Who Wants to Be a Millionaire?

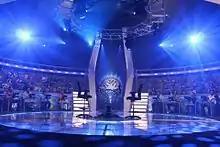
TV studio of , the Salvadorian version of the show.

The basic set design used in the "Millionaire" franchise was conceived by British production designer Andy Walmsley, and is the most reproduced scenic design in television history. Unlike older game shows whose sets are or were designed to make the contestant(s) feel at ease, "Millionaire"s set was designed to make the contestant feel uncomfortable, so that the programme feels more like a thriller movie than a typical quiz show. The floor is made of Plexiglas beneath which lies a huge dish covered in mirror paper. The main game typically has the contestant and host sit in "Hot Seats", which are slightly modified, -high Pietranera Arco All chairs situated in the centre of the stage; an LG computer monitor directly facing each seat displays questions and other pertinent information.